Bogen Chapel (Evenes)

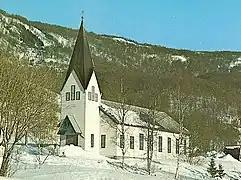
View of the church

Bogen Chapel is a parish church of the Church of Norway in Evenes Municipality in Nordland county, Norway. It is located in the village of Bogen. It is one of two churches in the Evenes parish which is part of the Ofoten prosti (deanery) in the Diocese of Sør-Hålogaland. The white, wooden church was built in a long church style in 1920 using plans drawn up by the architect Bjarne Romsloe. The chapel seats about 260 people.